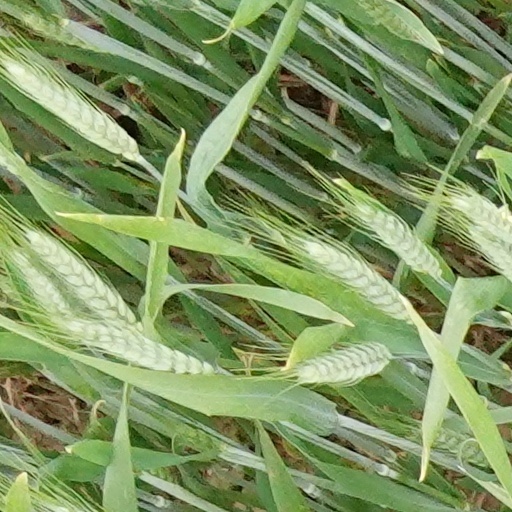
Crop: wheat